Jordon Ibe

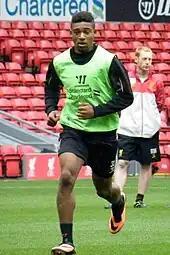
Ibe in 2013

For the 2013–14 season, Ibe was allocated the number 33 shirt vacated by Jonjo Shelvey. He made his first start of the season on 27 August, playing 120 minutes as Liverpool beat Notts County 4–2 after extra time in the League Cup second round. On 8 February 2014, he made his second Premier League appearance, as a 76th-minute substitute in a 5–1 home win over Arsenal.